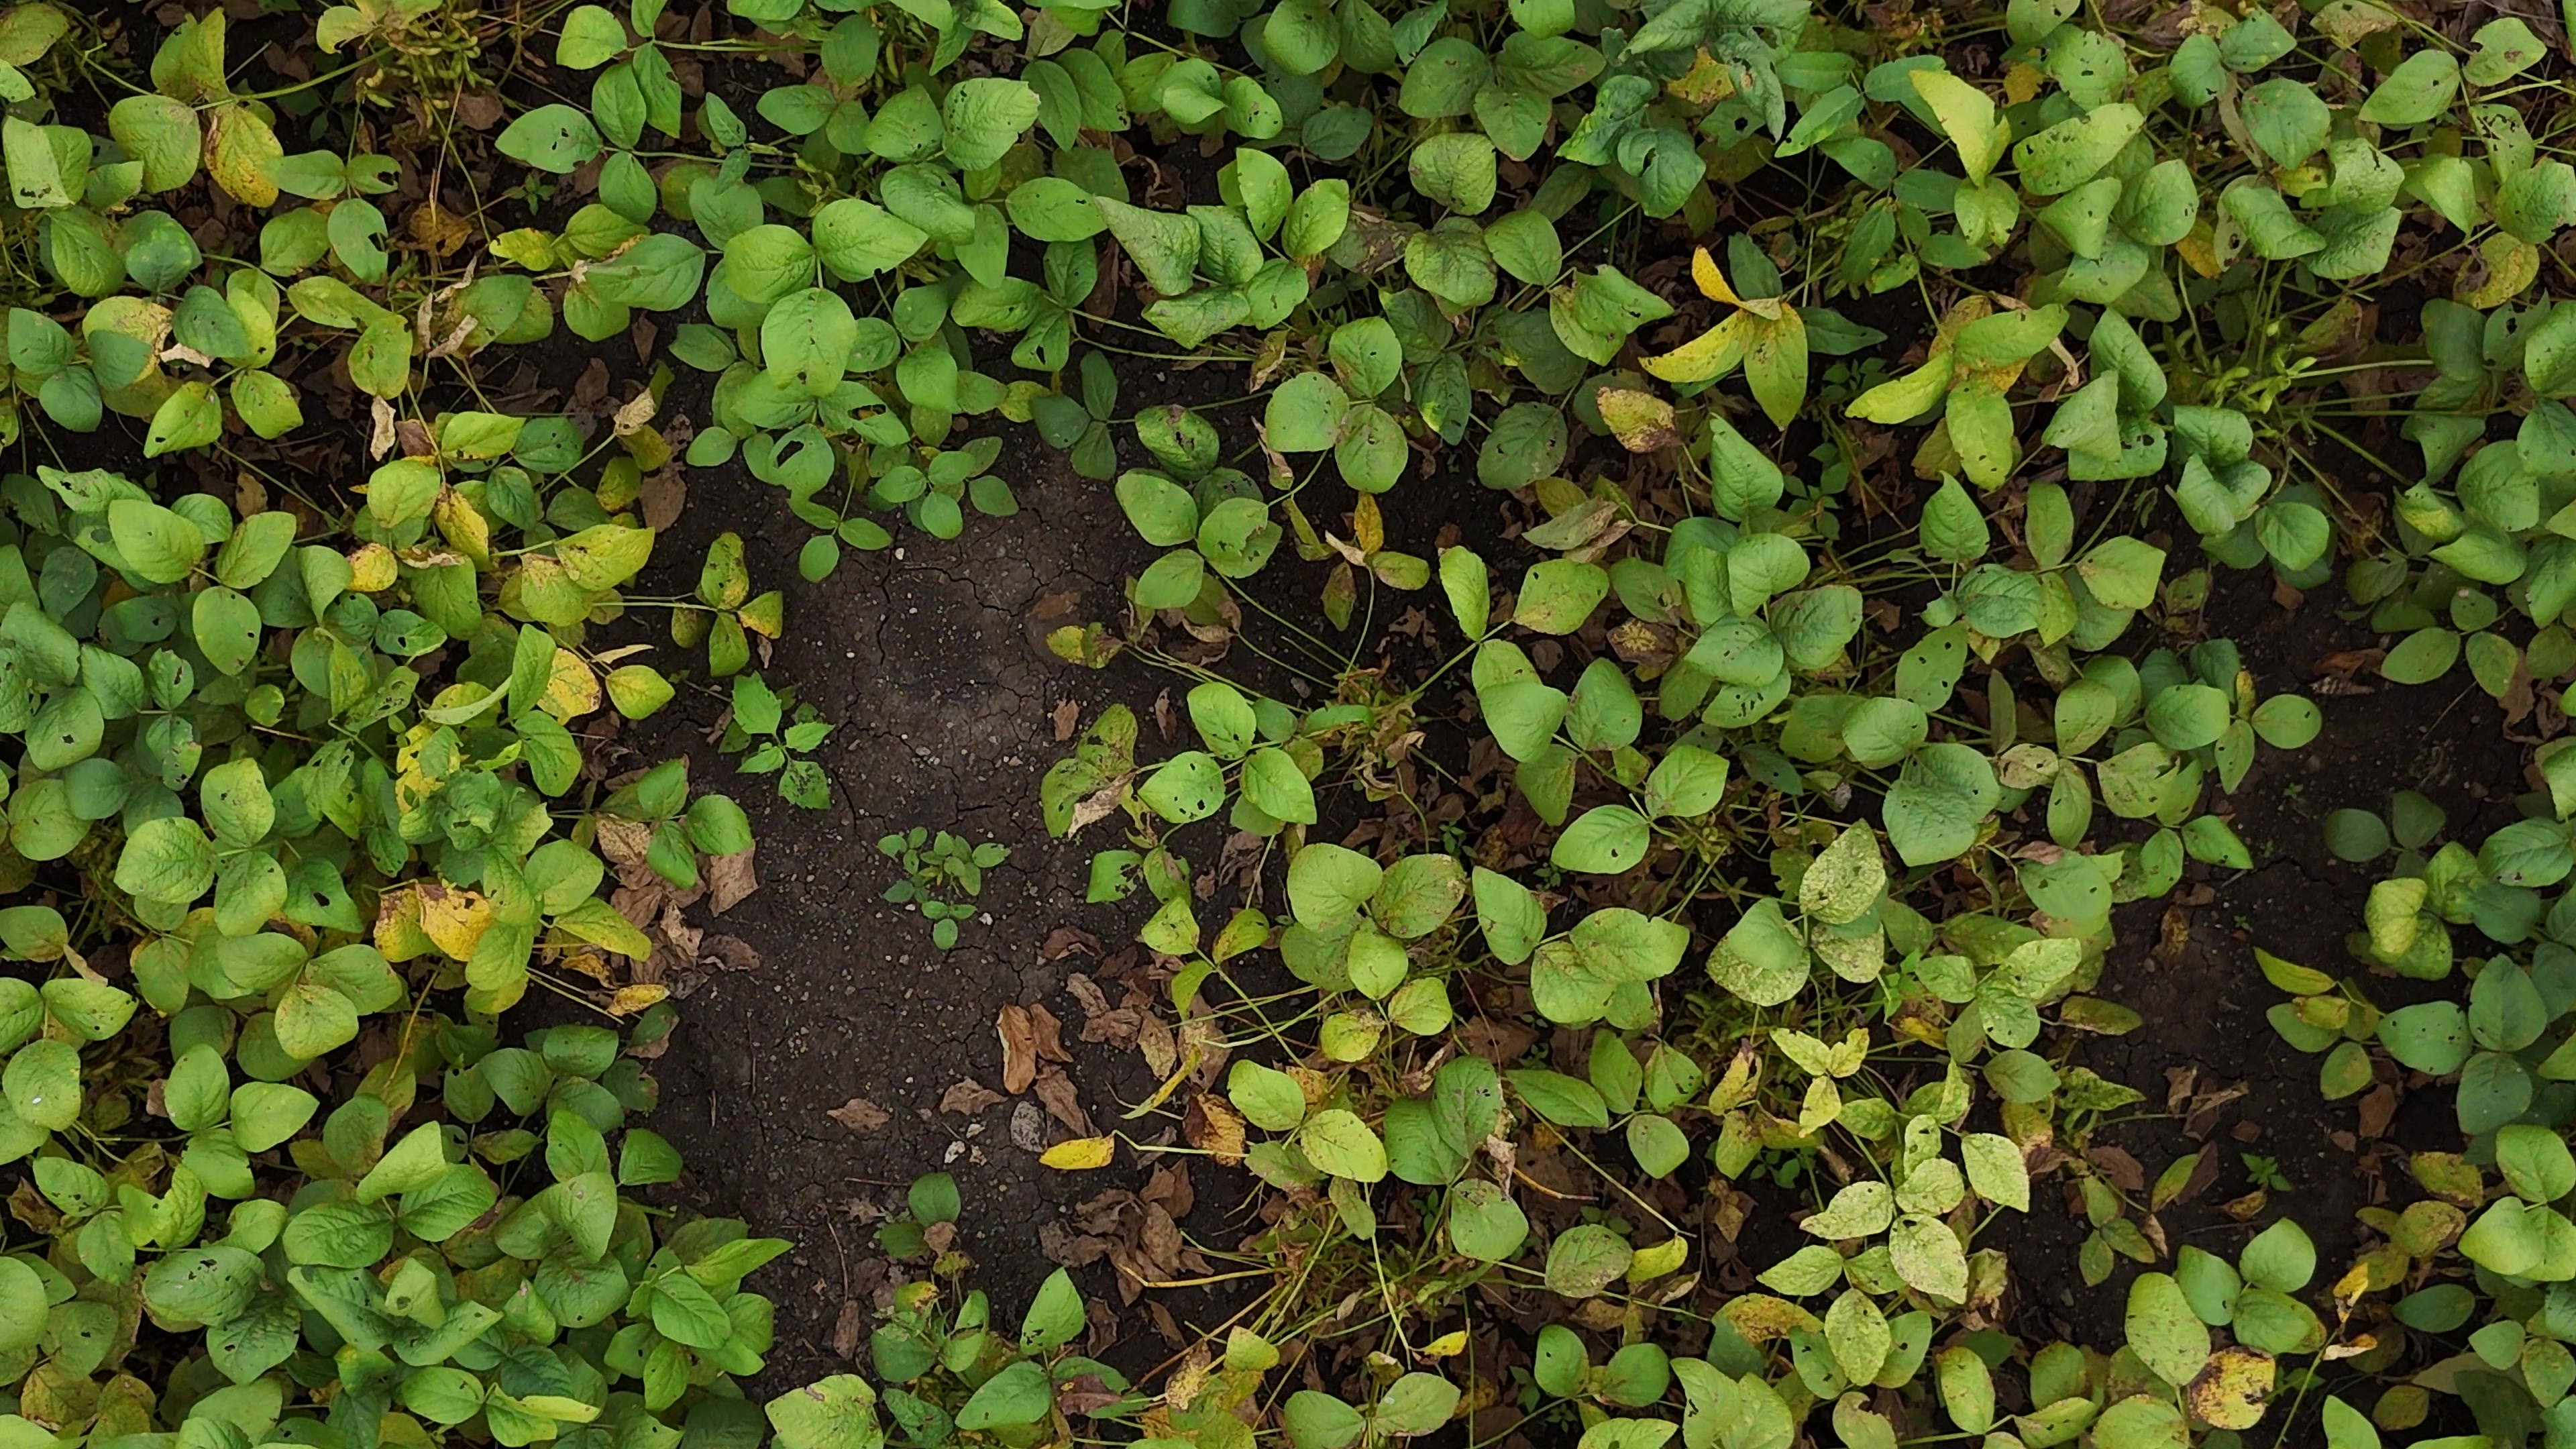
Label: Rust